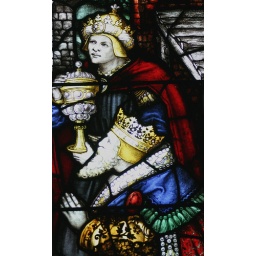
Stained glass window in the Bethlehem Chapel of National Cathedral